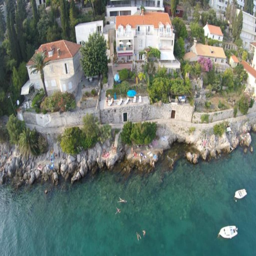
the house is the one on the right .